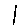
Label: 1